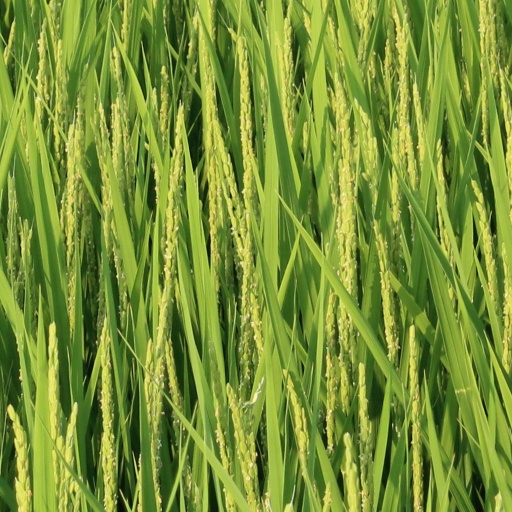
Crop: rice